Bancroft, Ontario

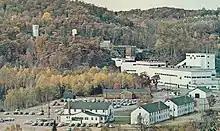
Madawaska Mine, 1962

Uranium was discovered in 1949 and construction of Faraday Mine started in 1952. The Red Cross Hospital opened in 1949. Faraday Mine was later renamed Madawaska Mine and operated until 1982. Other minerals were also mined over the years. The closing of the mine caused some economic hardship.